A Breath of Scandal

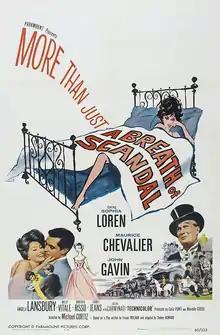
Theatrical release poster

A Breath of Scandal (released as Olympia in Italy) is a 1960 American/Italian international co-production romantic comedy-drama film directed by Michael Curtiz, based on the stage play "Olympia" by Ferenc Molnár. It stars Sophia Loren, Maurice Chevalier, and John Gavin, with Angela Lansbury, Milly Vitale, Roberto Risso, Isabel Jeans and Tullio Carminati. The film is set at the turn of the 20th century and features lush Technicolor photography of Vienna and the countryside of Austria. The costumes and lighting were designed by George Hoyningen-Huene. Loren disagreed with Curtiz's direction, so director Vittorio De Sica was hired to reshoot certain scenes with Loren after hours without Curtiz's knowledge.